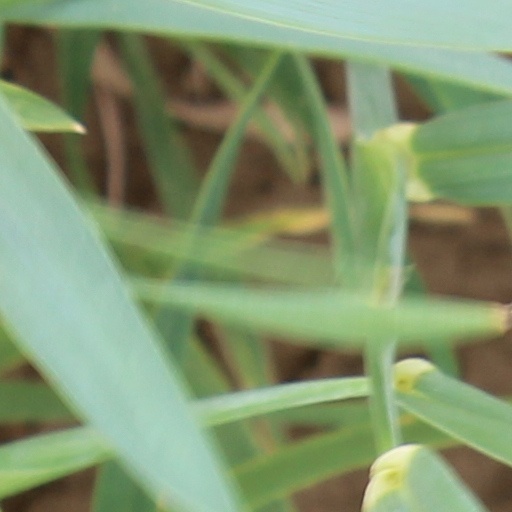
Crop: wheat